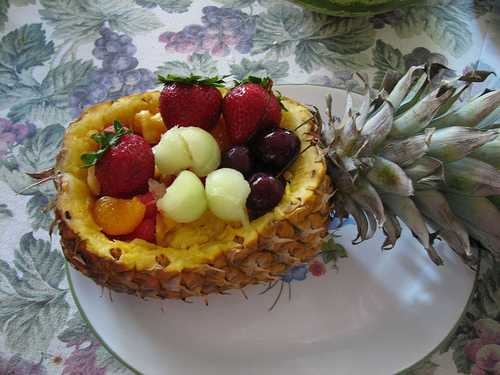
Label: Pineapple